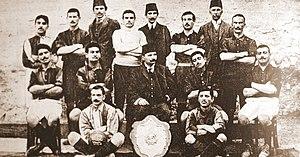
La section football du Galatasaray Spor Kulübü, couramment appelé Galatasaray est un club turc basé à Istanbul évoluant en Sportoto Süper Lig. Galatasaray fut fondé le 1ᵉʳ octobre 1905 par Ali Sami Yen et ses amis, des étudiants du lycée de Galatasaray, à Istanbul. Ses couleurs sont le rouge et le jaune, son symbole est le lion et son surnom Cimbom. Le club joue ses matchs à domicile au Türk Telekom Stadyumu et s'entraîne au camp d'entraînement Metin Oktay, possession de Galatasaray.
Le football dans l'Empire ottoman était le sport le plus populaire et dont la pratique est la plus répandue.